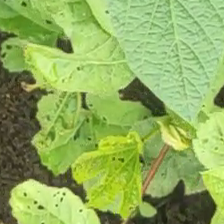
Weed species: Little_Mallow(Malva parviflora)